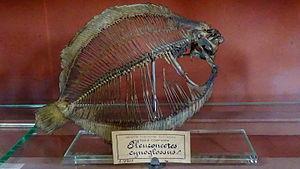
Glyptocephalus cynoglossus - (Pleuronectes cynoglossus) - squelette mnhn Paris
Glyptocephalus cynoglossus, communément appelé Plie grise ou Plie cynoglosse, est une espèce de poissons marins de la famille des Pleuronectidae.